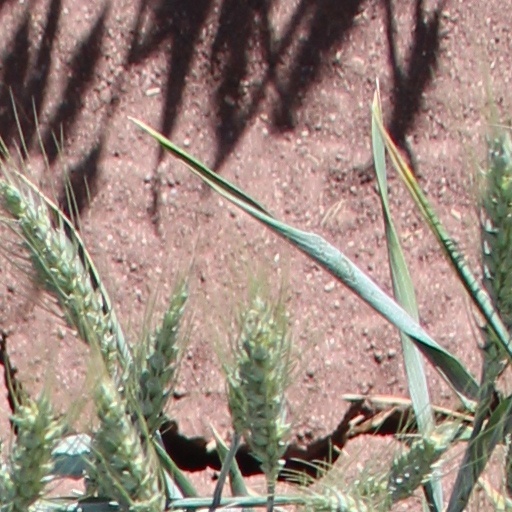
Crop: wheat